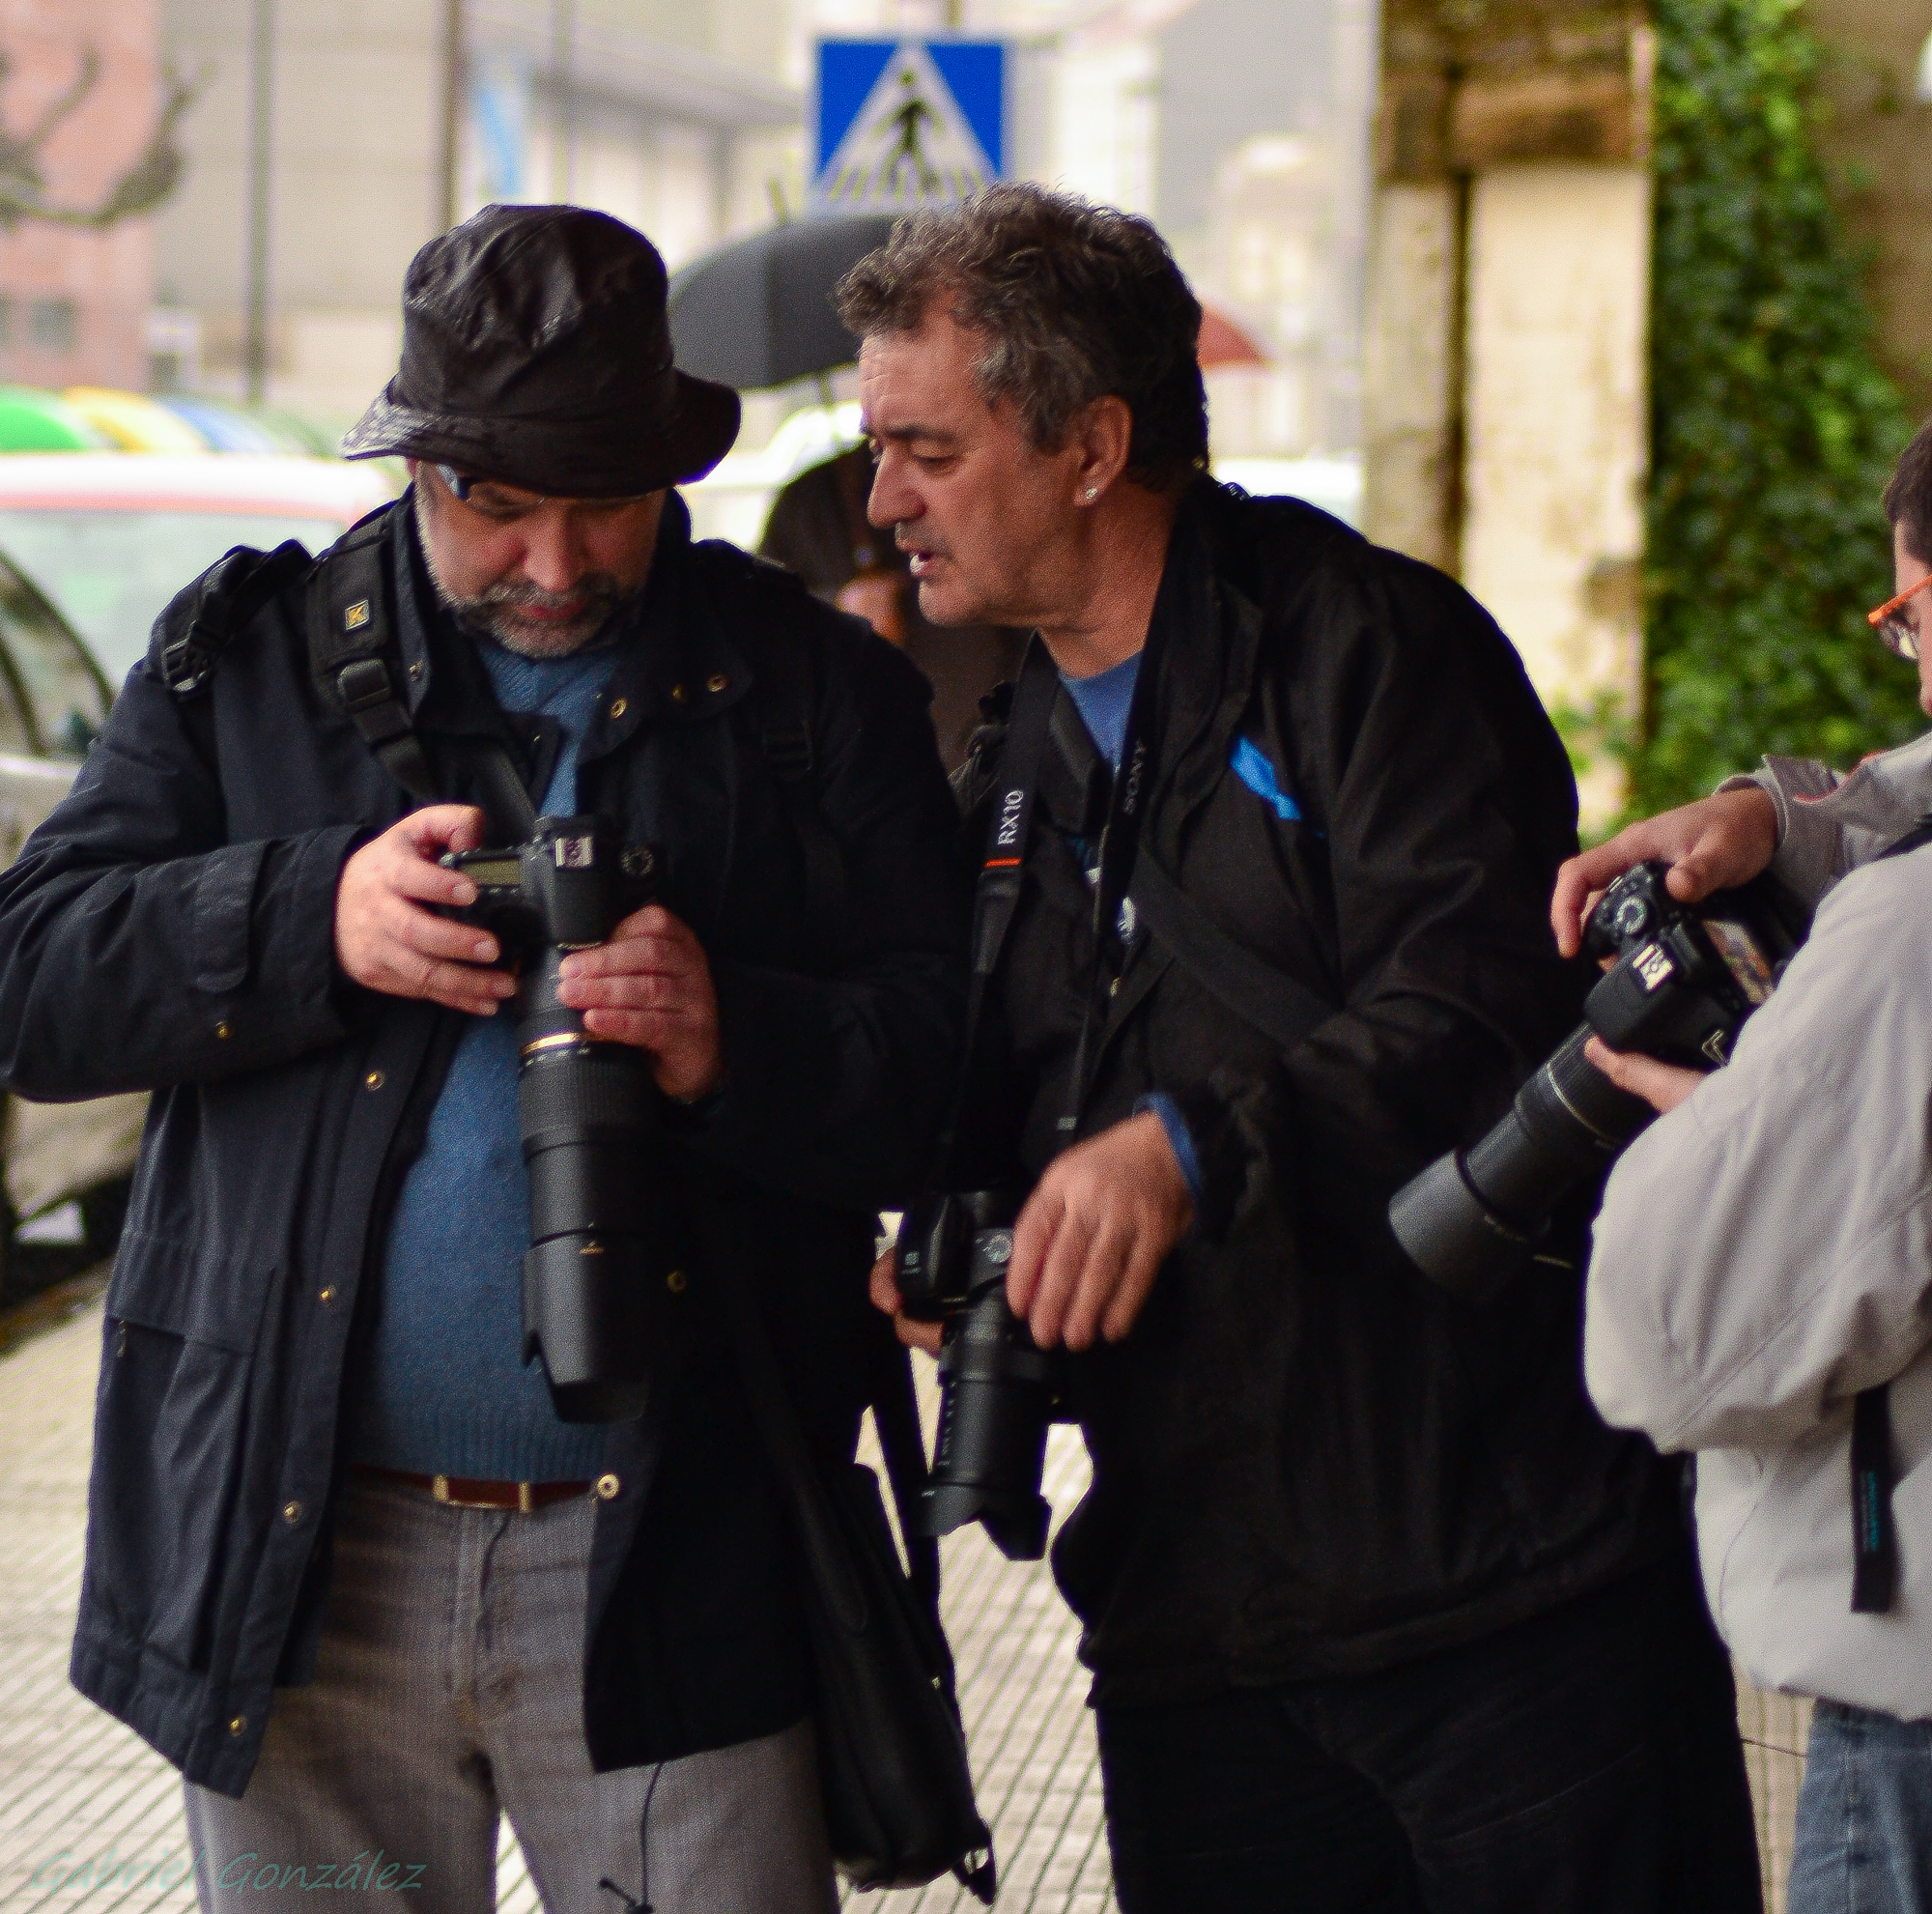
person, demonstration, xovesphoto, gphoto, cursodefotograf a